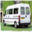
Label: bus